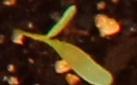
Label: Sugar beet